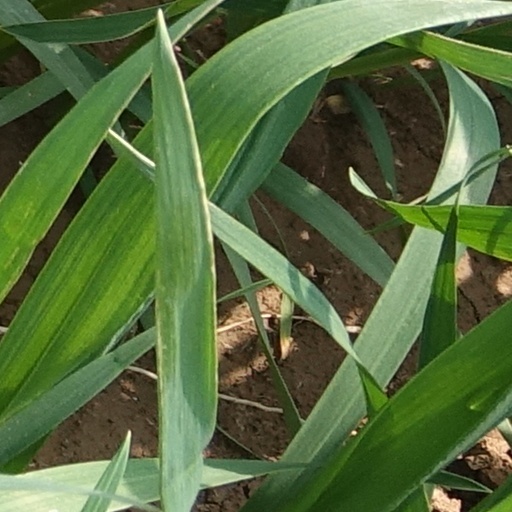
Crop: wheat